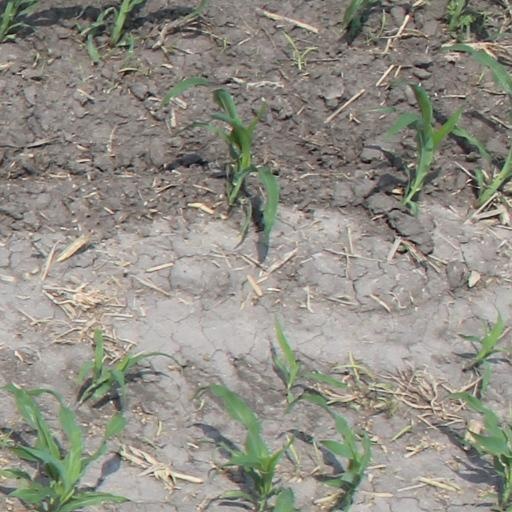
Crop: maize; corn